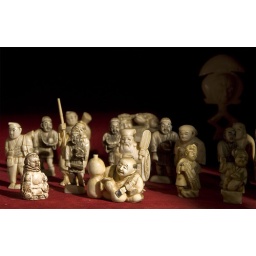
Opium spoons were concealed in some of those little ivory figurines. The sitting man is actually a shirt button.